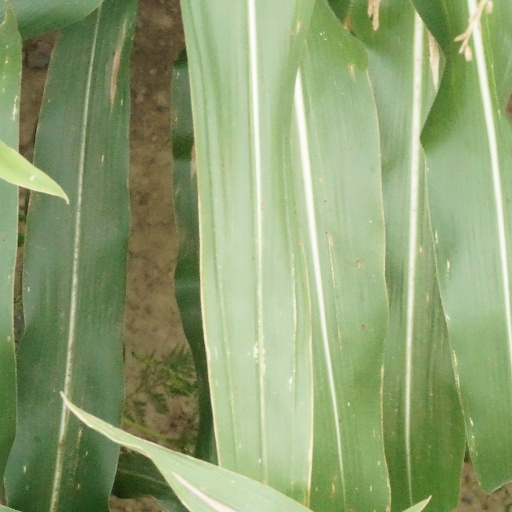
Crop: maize; corn